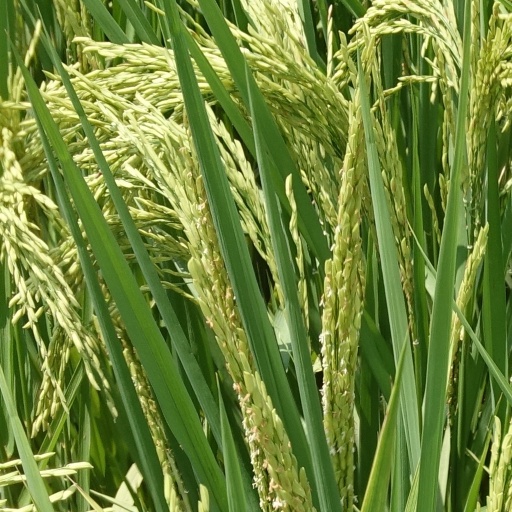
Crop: rice